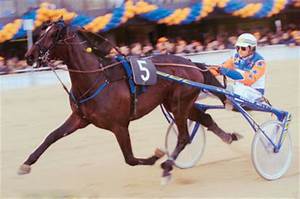
Label: cavallo